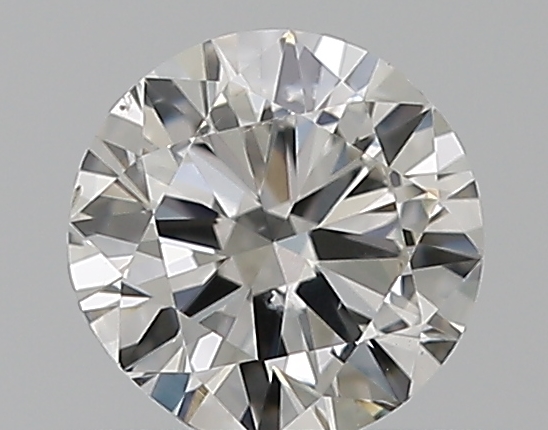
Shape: round
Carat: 0.5
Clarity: SI1
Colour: G
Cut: GD
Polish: VG
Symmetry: GD
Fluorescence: N
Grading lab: GIA
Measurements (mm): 4.93 x 5.03 x 3.05